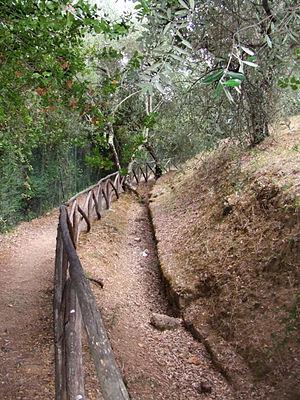
Bord du tambour du tumulus du Diablotin II (tumulo del Diavolino II) de Vetulonia
Le tumulo del Diavolino II II est l'une des tombes étrusques datant de la seconde moitié du VIIᵉ siècle av. J.-C., située dans l'Area archeologica di Vetulonia, sur le territoire de la frazione Vetulonia de la commune de Castiglione della Pescaia en Toscane.